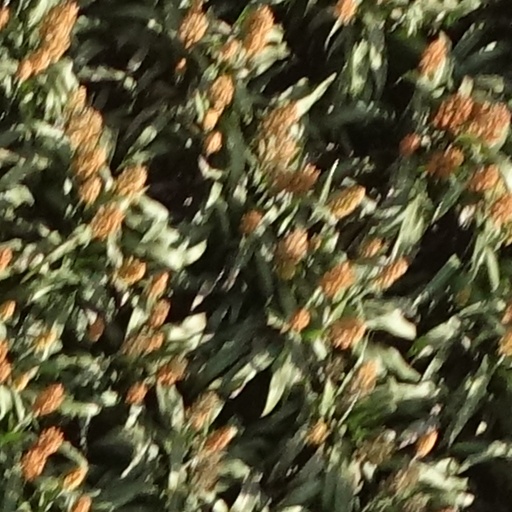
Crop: sorghum